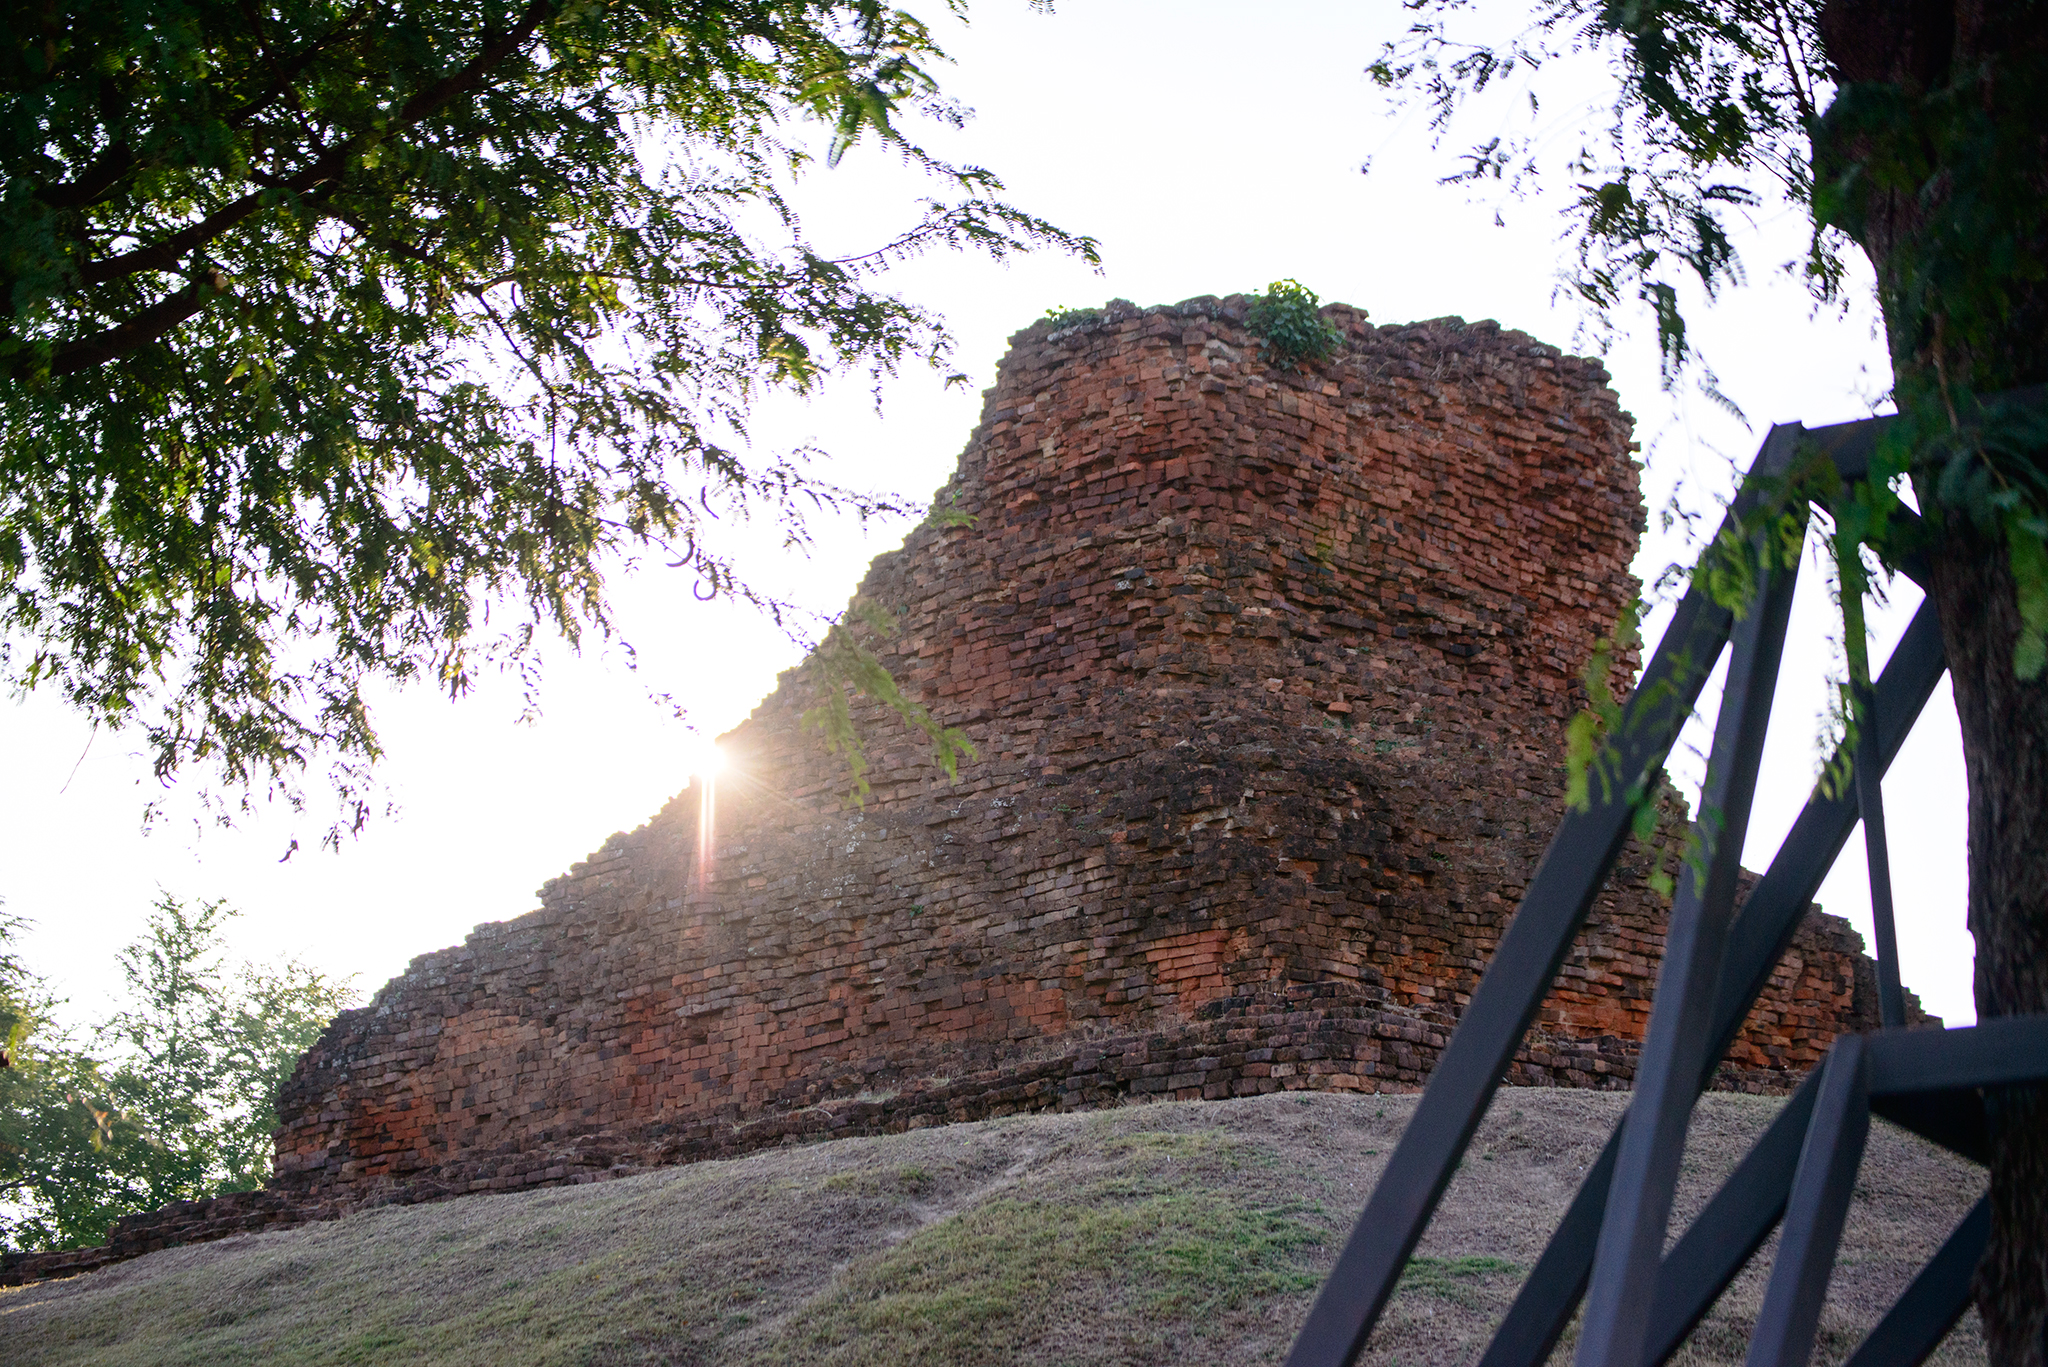
place, tree, ruins, sky, rock, archaeological site, plant, grass